Jenny Munro

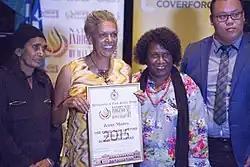
Jenny Munro accepts award at the National Indigenous Human Rights Awards

On 26 May 2014 Munro launched Redfern Aboriginal Tent Embassy to reclaim affordable Aboriginal housing for the former residents of the area known as The Block. The Embassy despite a stand-off with the Aboriginal Housing Company, which has evicted all the former Aboriginal tenants is continuing to occupy The Block. In February 2015 Aboriginal Housing Company chairman Mick Mundine threatened to commence the eviction of the protesters led by Munro. In Sydney's major newspaper, Daisy Dumas reported that the standoff between the protestors and the Housing Company intensified in 2015 with the matter before the Supreme Court for judgment and with the State Attorney General alerted.